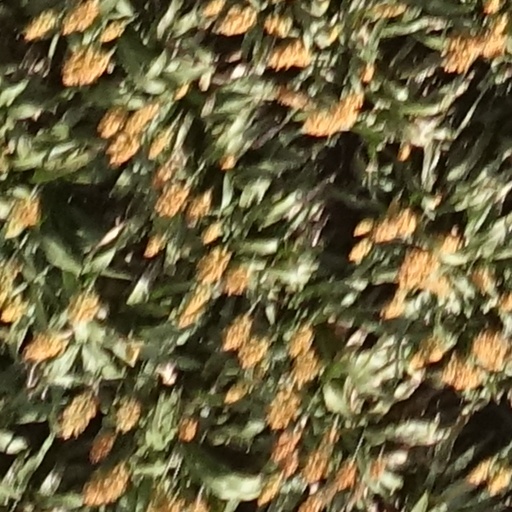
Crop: sorghum